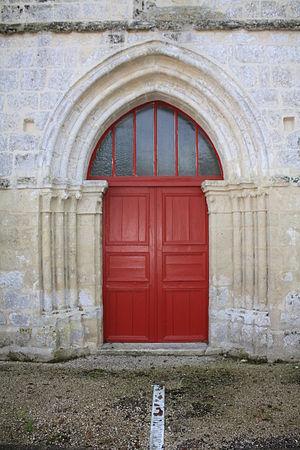
L'église Saint-Jacques est une église située à Nampteuil-sous-Muret, en France.